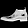
Label: Ankle boot